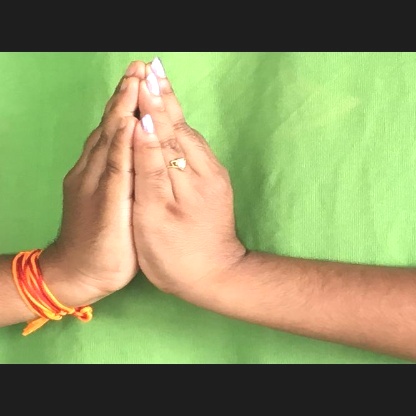
Mudra: Kapotham